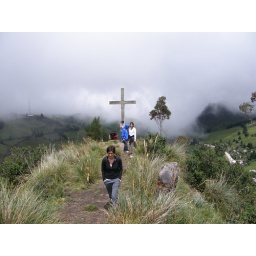
The cross on the hill above Salinas, Ecuador